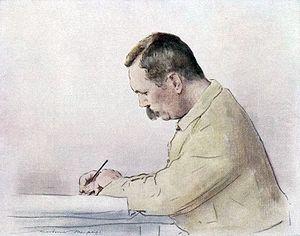
Mortimer Menpes, né le 22 février 1855 à Port Adélaïde, décédé le 1ᵉʳ avril 1938, est un peintre, graveur et illustrateur britannique puis australien.